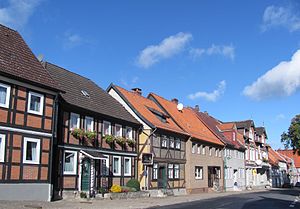
Westfeld
Hovedgaden i Wrisbergholzen
Westfeld er en kommune der ligger i den sydlige del af Landkreis Hildesheim, i den sydlige del af den tyske delstat Niedersachsen med godt 900 indbyggere. Den er en del af amtet Sibbesse.